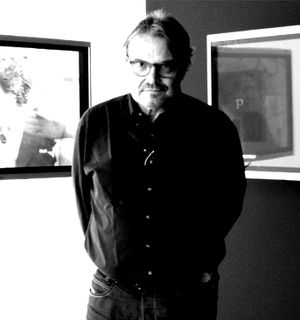
Oliviero Toscani
Oliviero Toscani er en italiensk fotograf, der er mest kendt for de kontroversielle billedserier, der var en del af Benettons markedsføring fra 1982 til 2000. Billederne vakte stor opstandelse og var med til at sætte nye standarder for markedsføring.